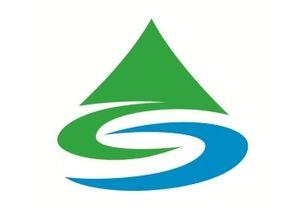
Asakura est une ville située dans la préfecture de Fukuoka, sur l'île de Kyūshū, au Japon.